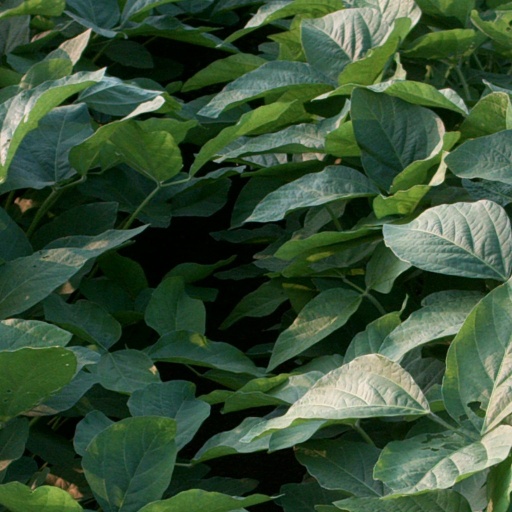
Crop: soybean